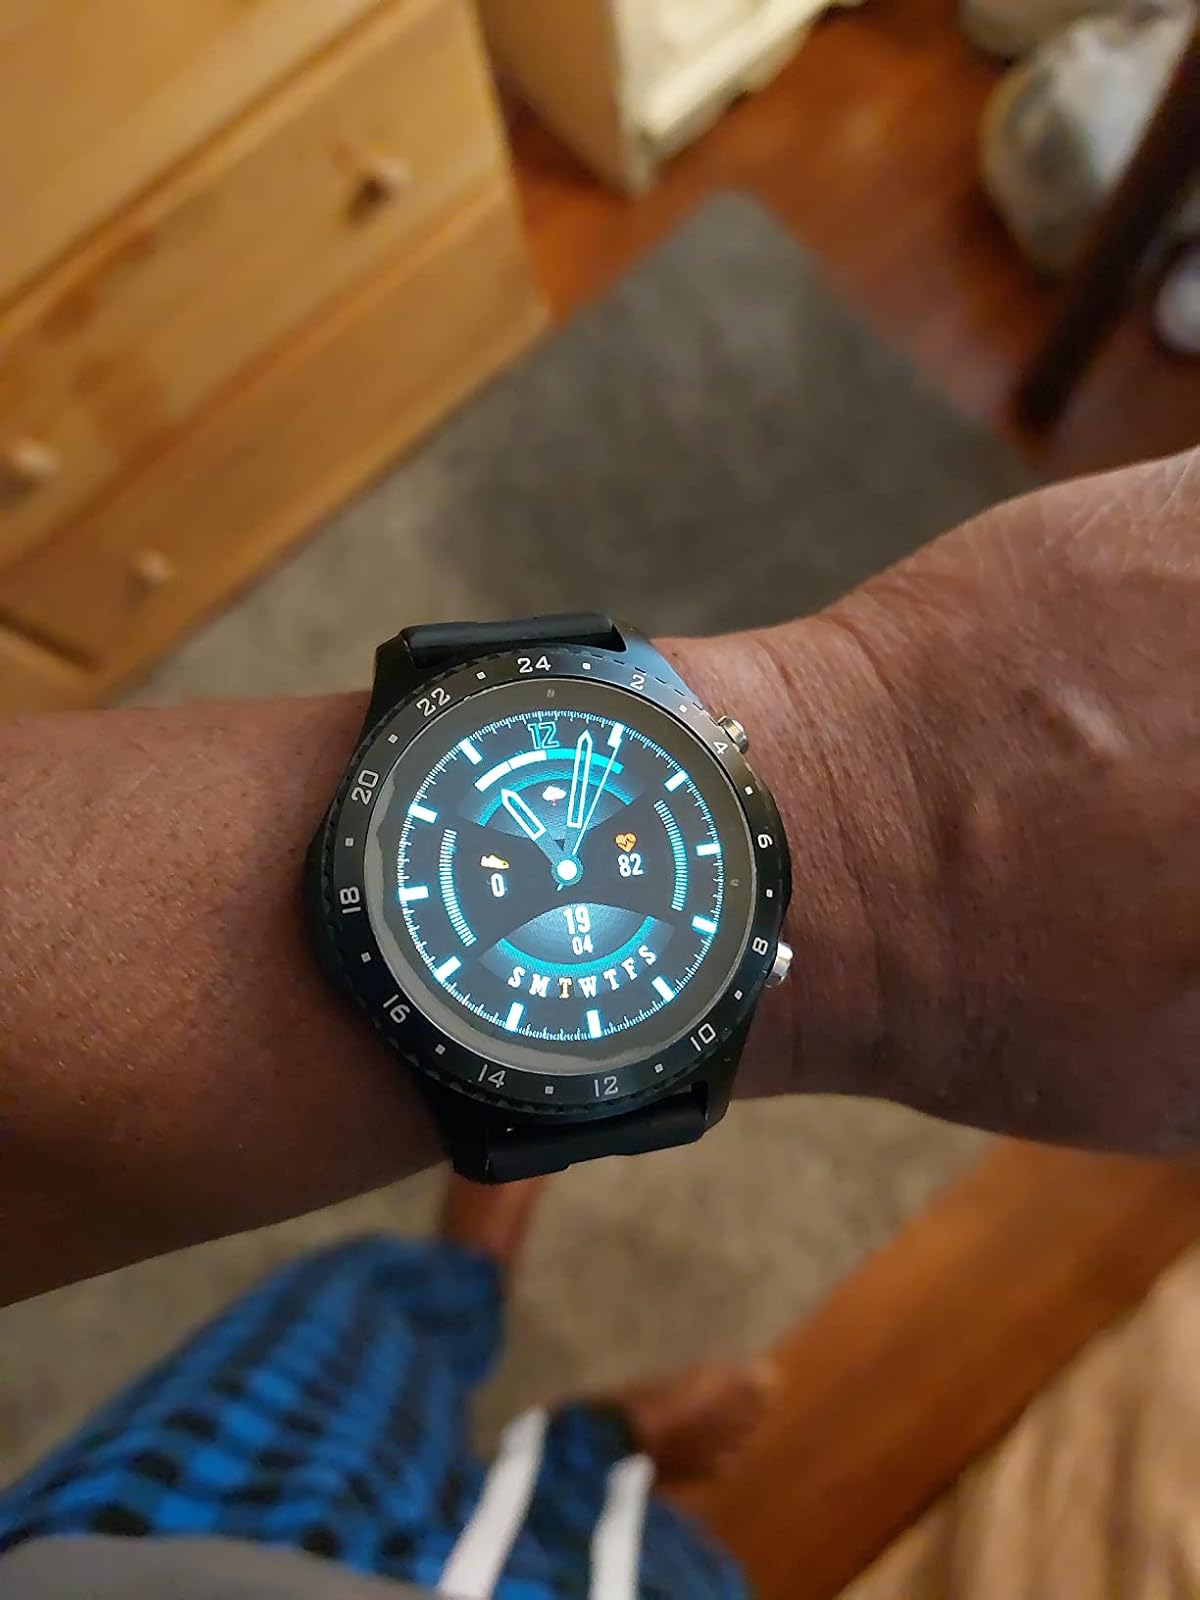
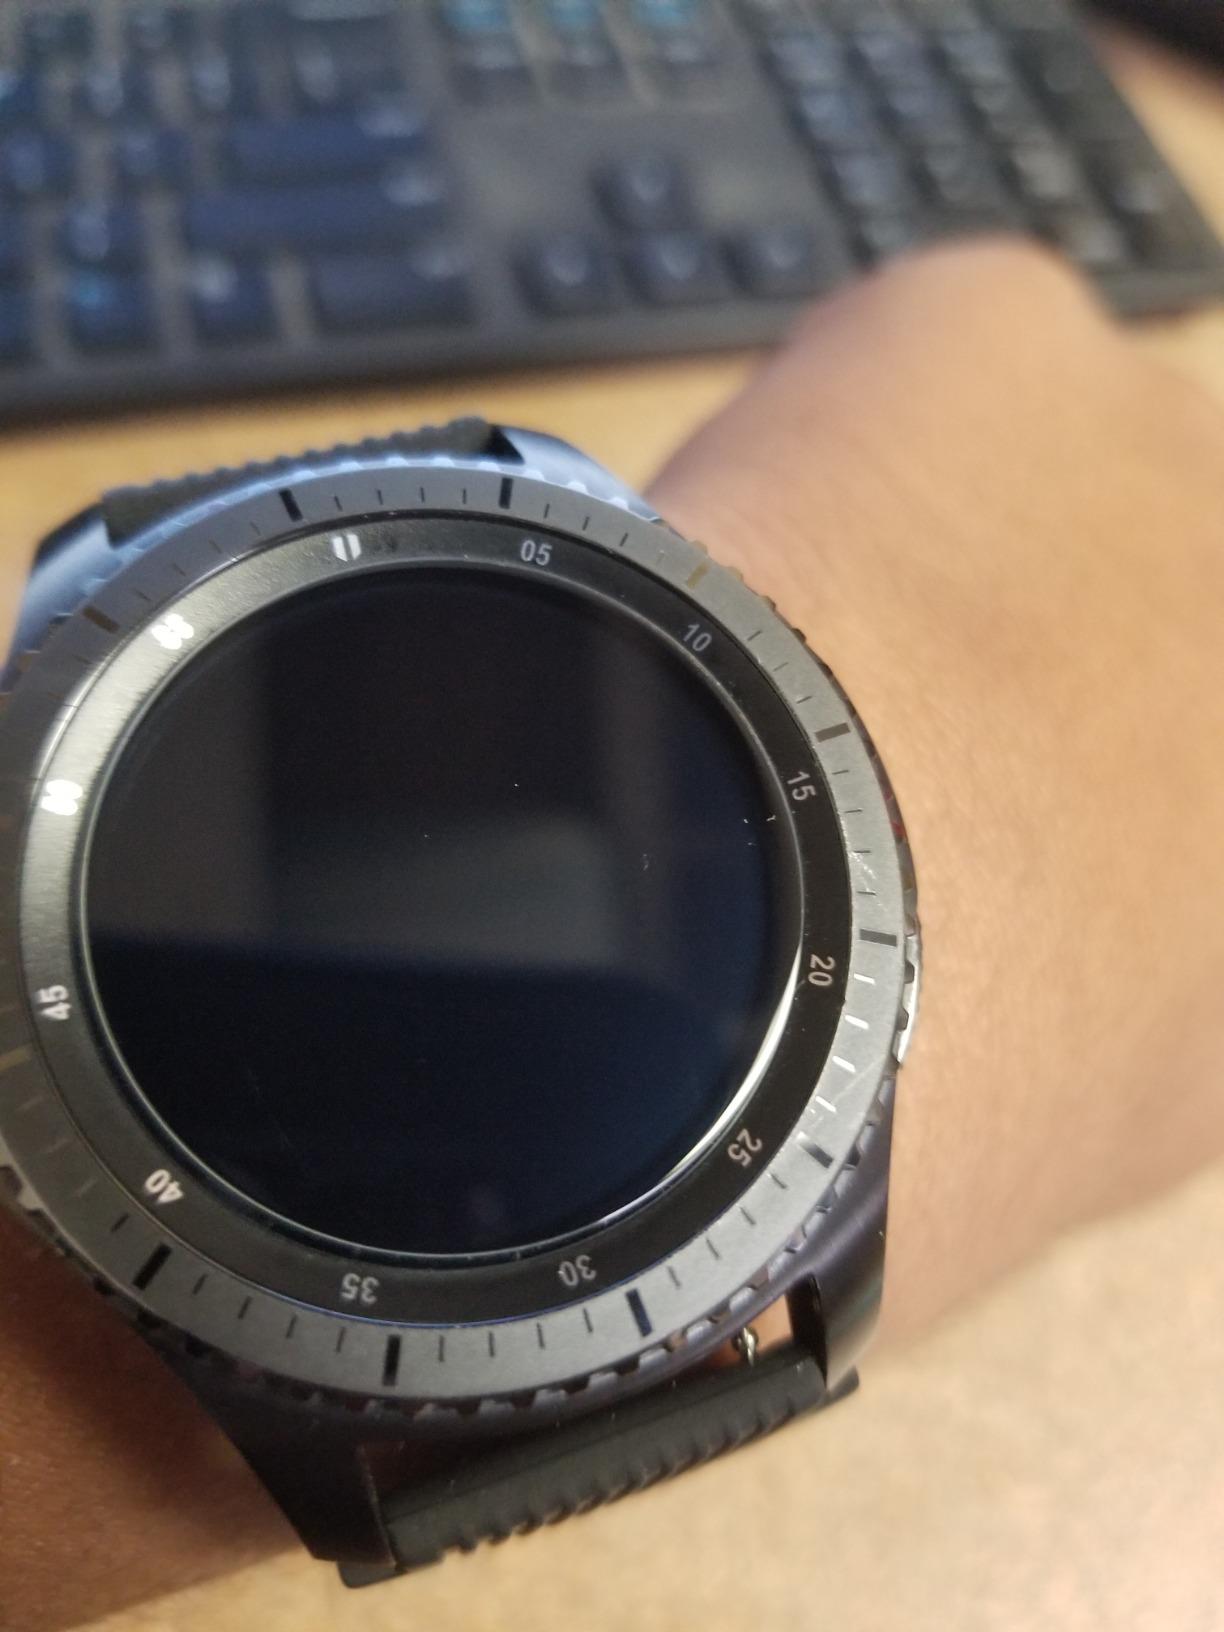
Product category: smartwatch
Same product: no